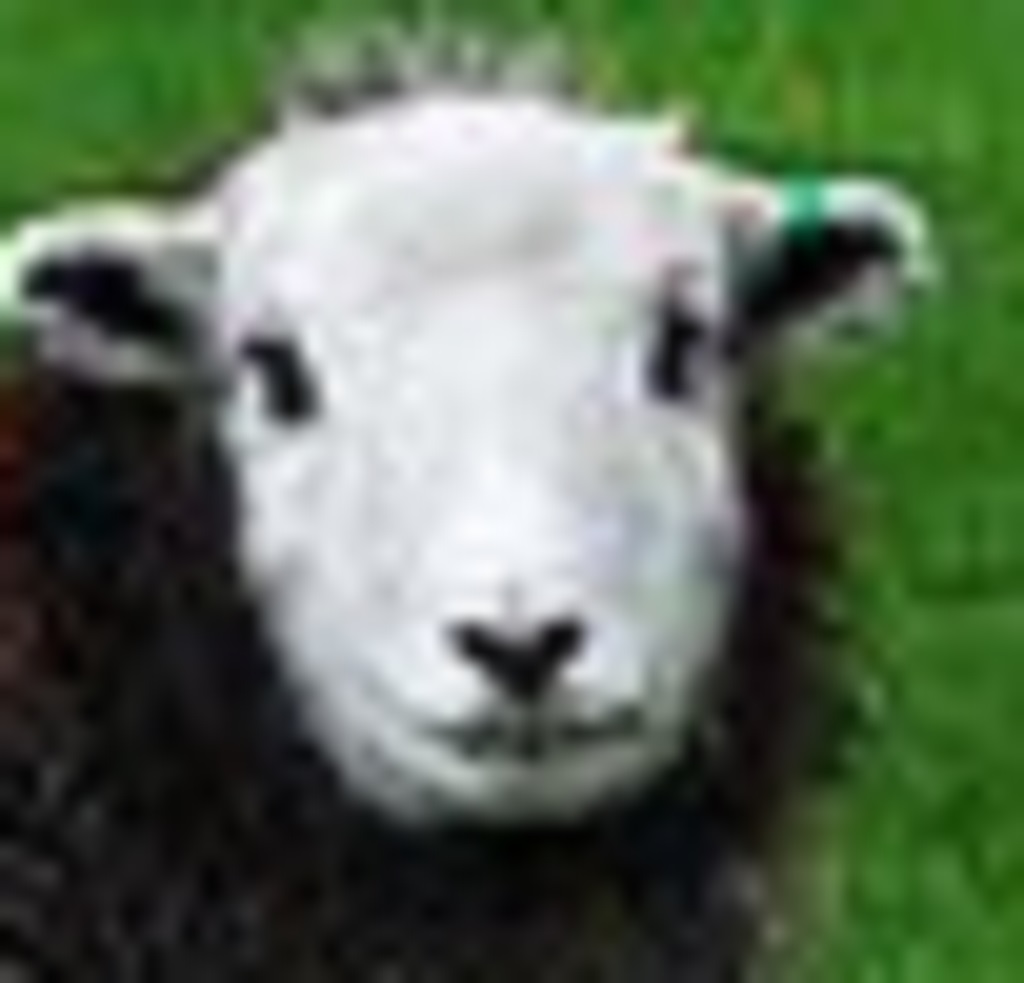
Label: no pain